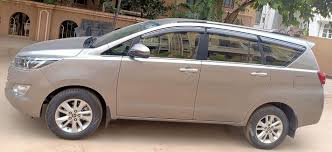
Label: noambulance